Harry Vallon

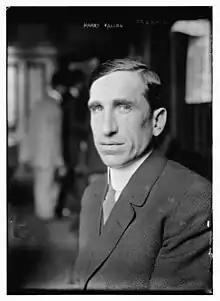
Vallon circa 1915

Harry Vallon was a New York City gambler and mob informant.